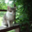
Label: cat